Canary Islands

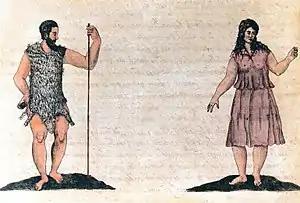
Painting of Bimbache of El Hierro by Leonardo Torriani, 1592

After the conquest, the Castilians imposed a new economic model, based on single-crop cultivation: first sugarcane; then wine, an important item of trade with England. Gran Canaria was conquered by the Crown of Castile on 6 March 1480, and Tenerife was conquered in 1496, and each had its own governor. There has been speculation that the abundance of "Roccella tinctoria" on the Canary Islands offered a profit motive for Jean de Béthencourt during his conquest of the islands. Lichen has been used for centuries to make dyes. This includes royal purple colors derived from "R. tinctoria", also known as orseille.